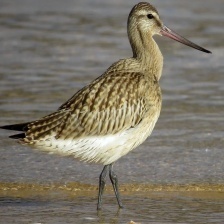
Species: BAR-TAILED GODWIT
Scientific name: LIMOSA LAPPONICA